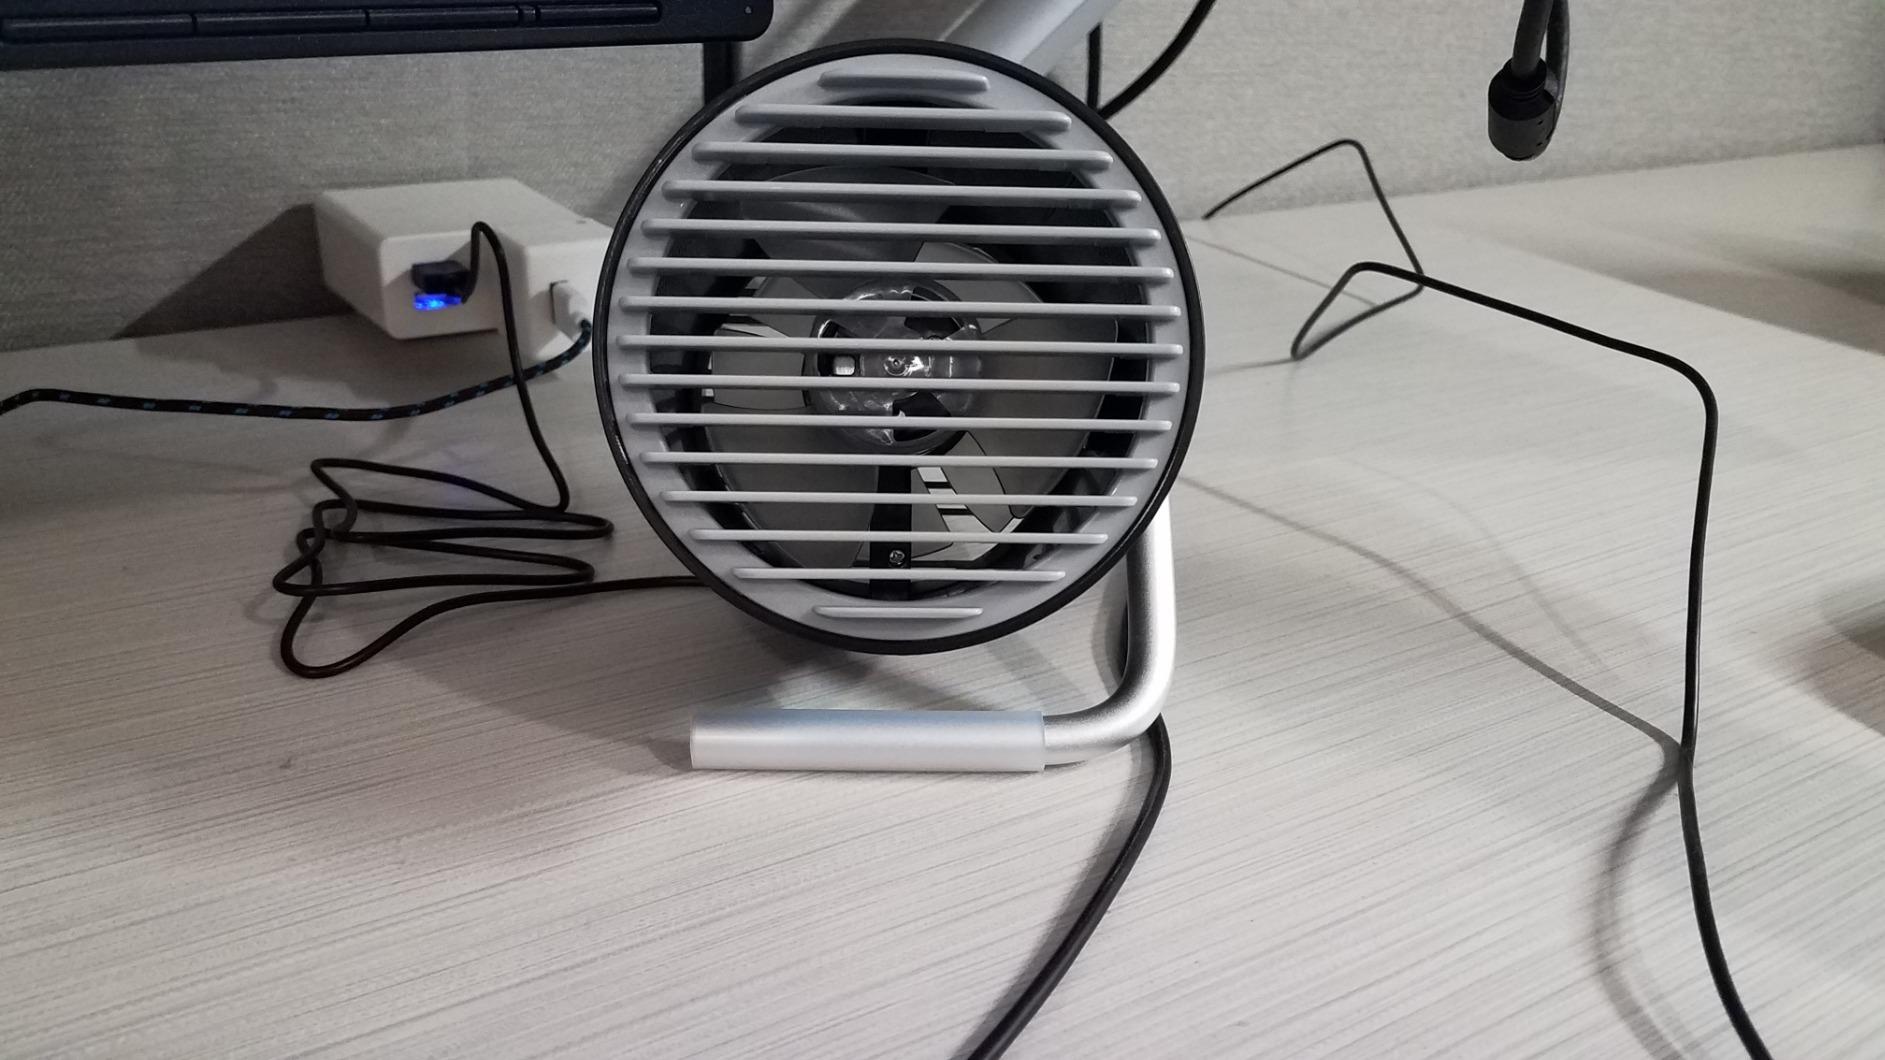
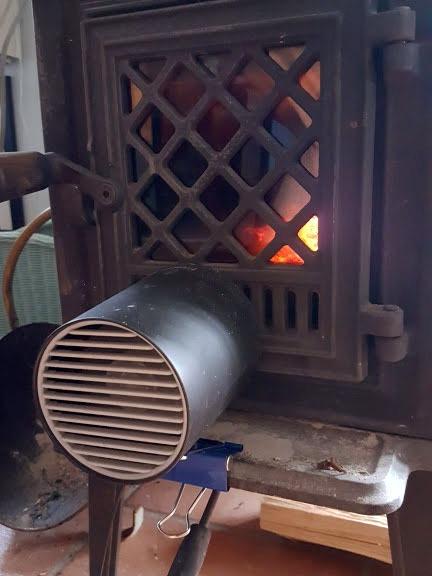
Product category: fan
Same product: yes